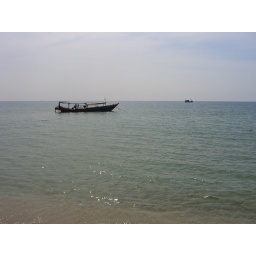
A view of our boat anchored in the lagoon at Koh Kong, beach 6.